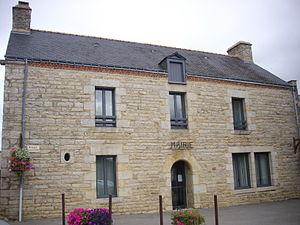
Mairie de Larré (Morbihan, France)
Larré [laʁe] est une commune française située dans le département du Morbihan, en région Bretagne.